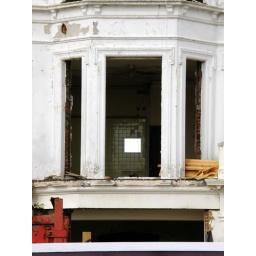
mirror in the bathroom (1)